Tramways in Adelaide

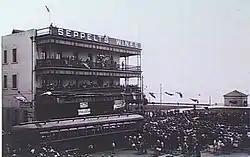
The opening of the Glenelg line.

Adelaide's first experiment with electric powered trams was a demonstration run on the Adelaide and Hindmarsh Tramway company's line. A battery powered tram fitted with Julien's Patent Electric Traction ran in 1889 to Henley Beach. The trial was unsuccessful due to the batteries poor capacity, and the promoters' deaths in a level crossing accident shortly after precluded further experiments.